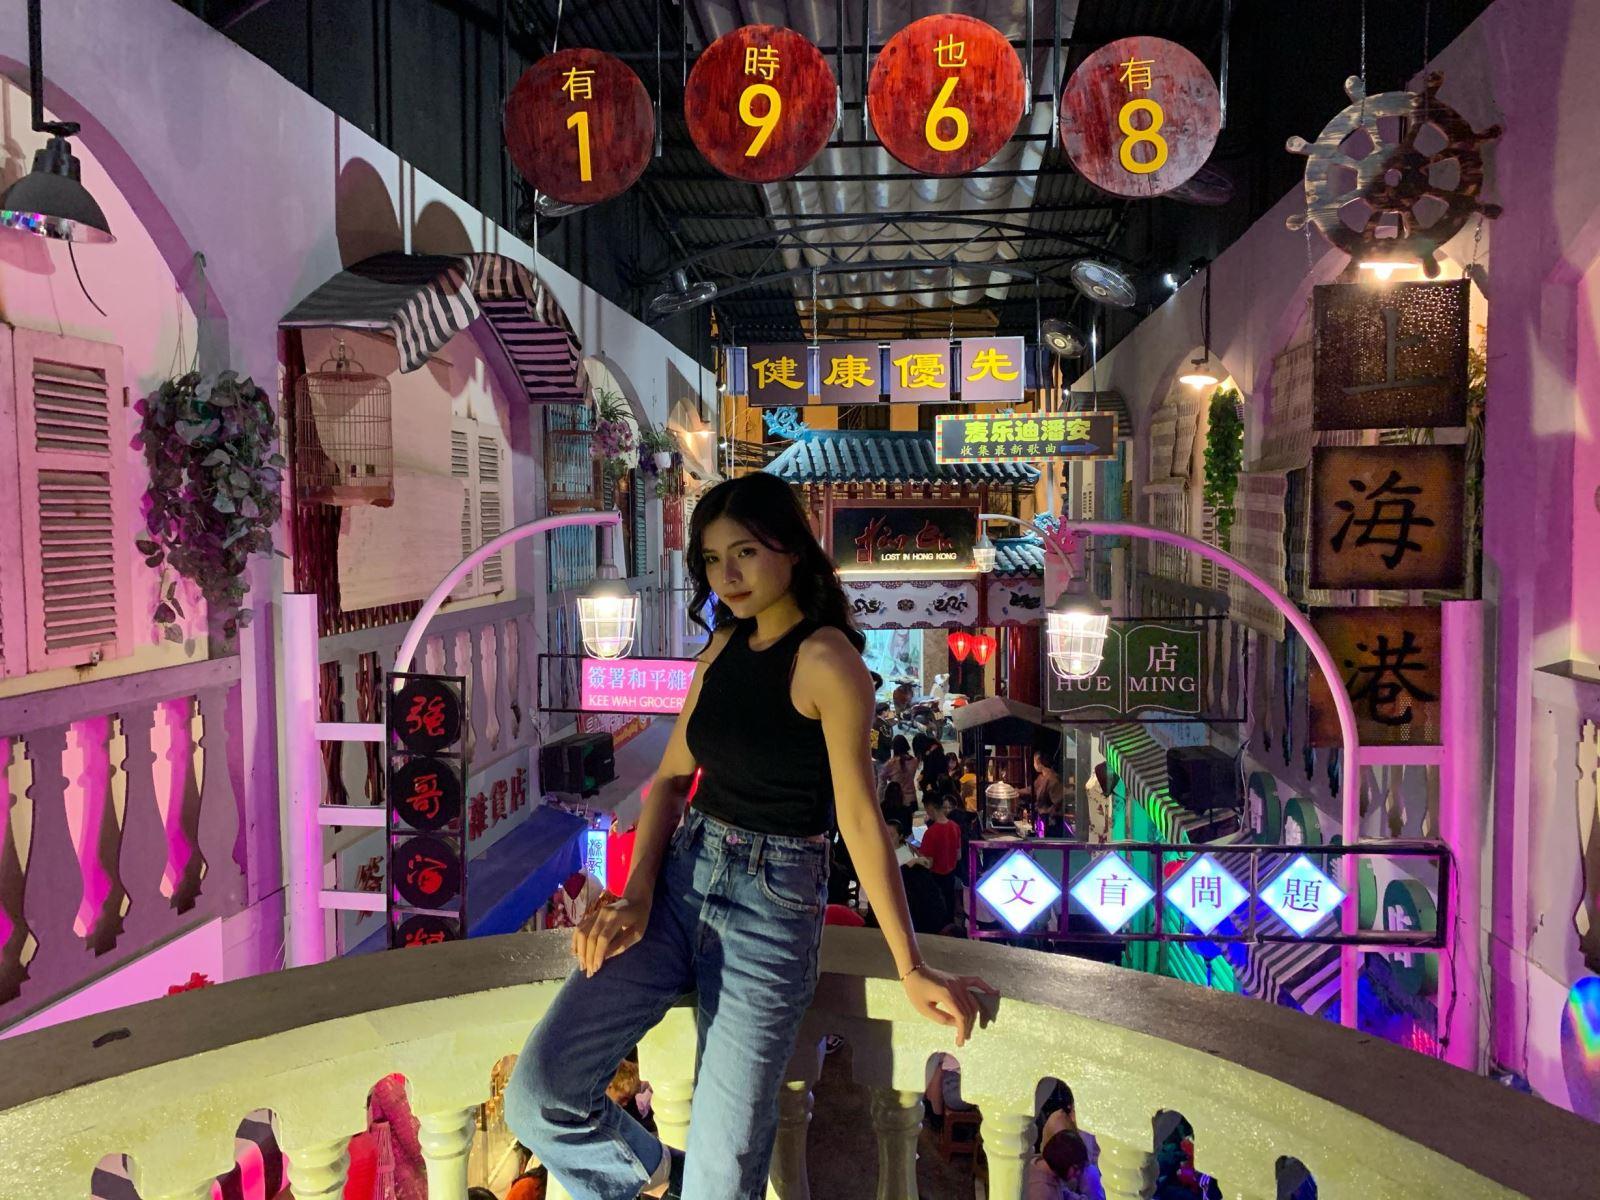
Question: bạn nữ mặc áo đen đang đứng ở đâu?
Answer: ở trên một ban công